Talona Mountain

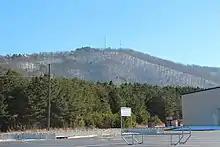
Talona Mountain dusted in snow

Talona Mountain is a summit in the U.S. state of Georgia. The elevation is .